Erfurt

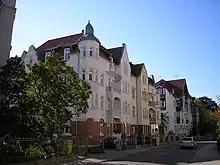
Architecture from the " in Brühlervorstadt district.

The Messe Erfurt serves as home court for the Oettinger Rockets, a professional basketball team in Germany's first division, the Basketball Bundesliga.